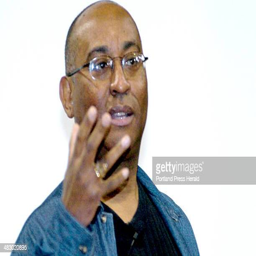
person speaks on social responsibility friday